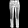
Label: Trouser